Nara Prefecture

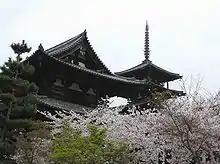
Hōryū-ji at cherry blossom, Ikaruga Town

Since 2006, there are 39 municipalities in Nara Prefecture: twelve [by definition: district-independent] cities and seven remaining districts containing 15 towns and twelve villages: